Plémy

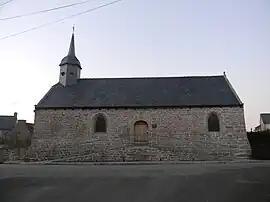
The chapel of Saint Laurent, in Plémy

Plémy (Gallo: "Plémic") is a commune in the Côtes-d'Armor department of Brittany in northwestern France.